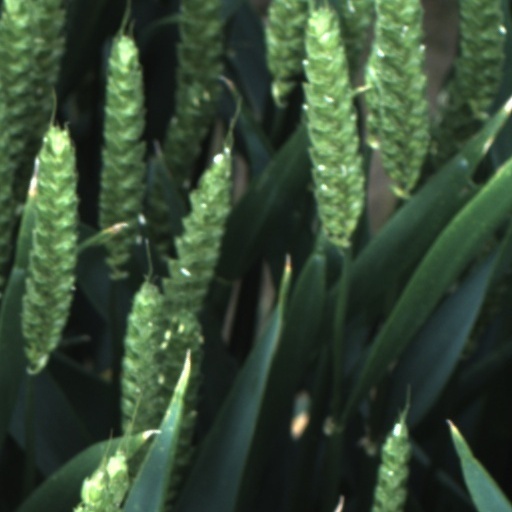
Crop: wheat